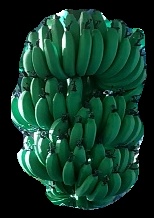
Variety: pachbale
Grade: grade1